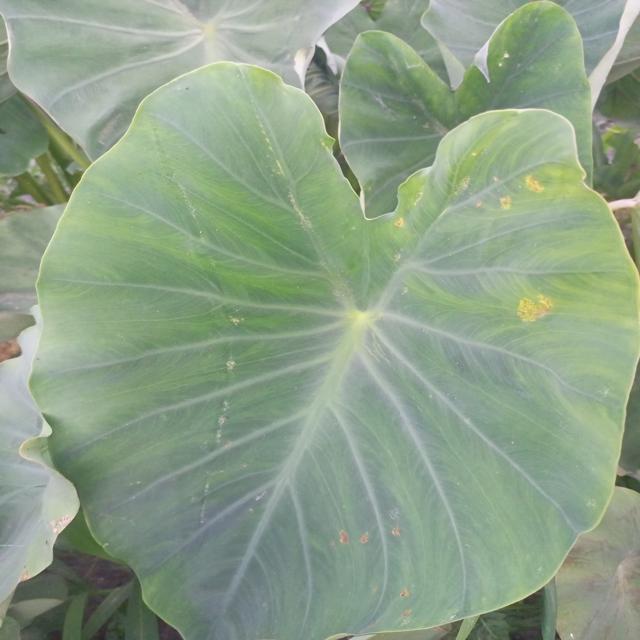
Label: Early_Blight